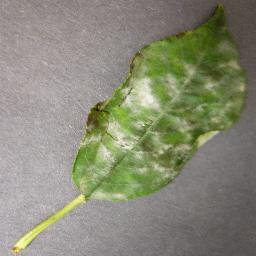
Label: Cherry___Powdery_mildew